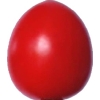
Label: tomato_cherry_red